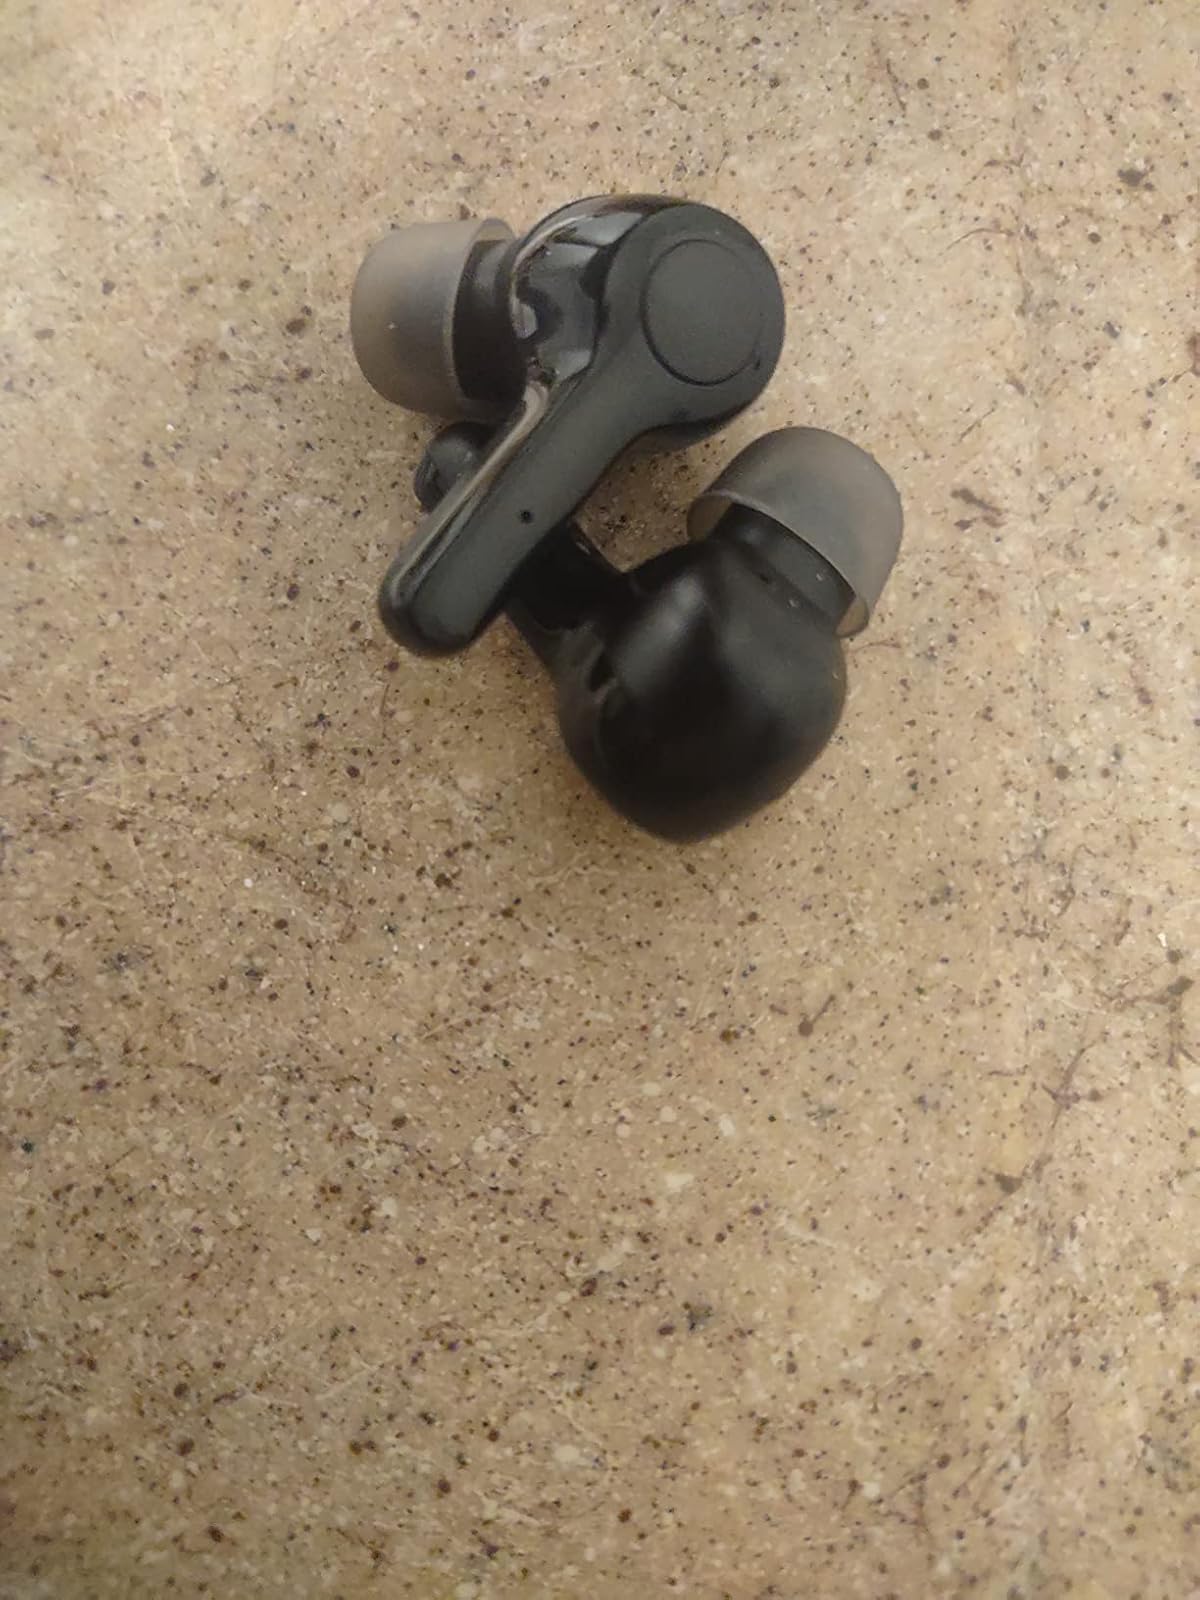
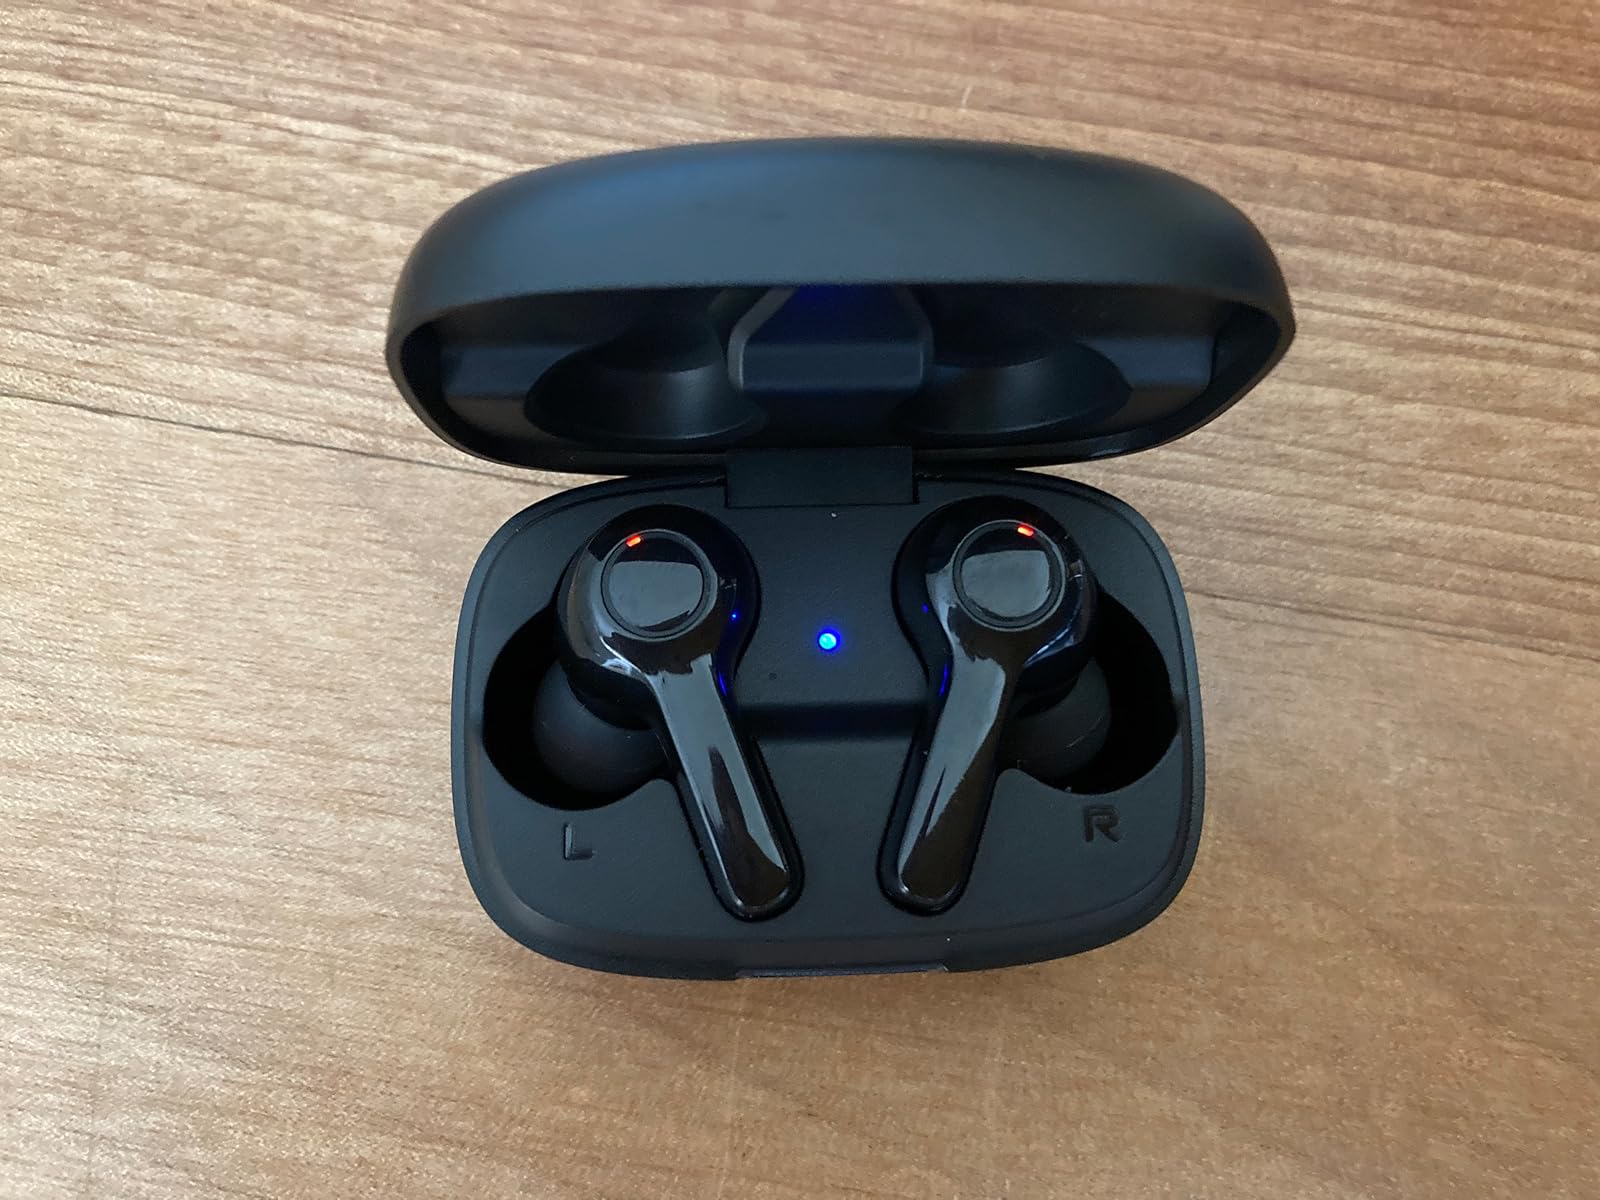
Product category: earbuds
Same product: no